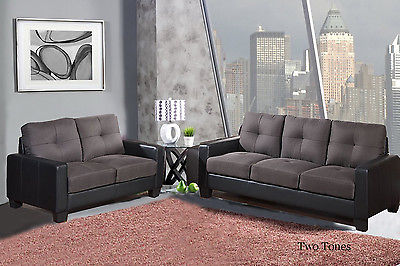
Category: sofa